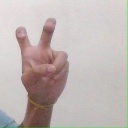
अक्षर: ई